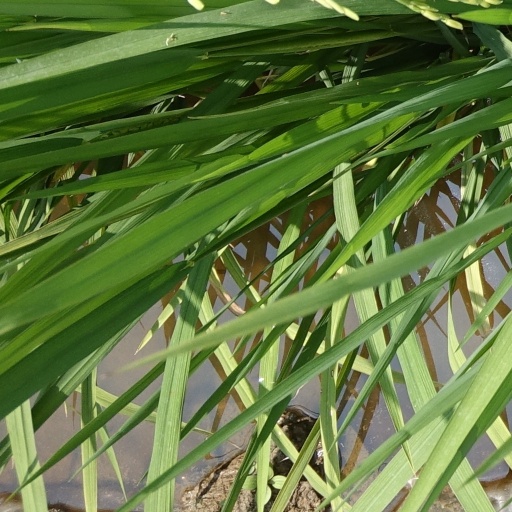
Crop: rice